Oron-la-Ville

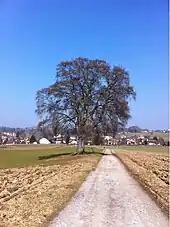
Fields outside Oron-la-Ville

Oron-la-Ville has an area, , of . Of this area, or 66.5% is used for agricultural purposes, while or 12.6% is forested. Of the rest of the land, or 19.0% is settled (buildings or roads), or 0.6% is either rivers or lakes and or 0.3% is unproductive land.